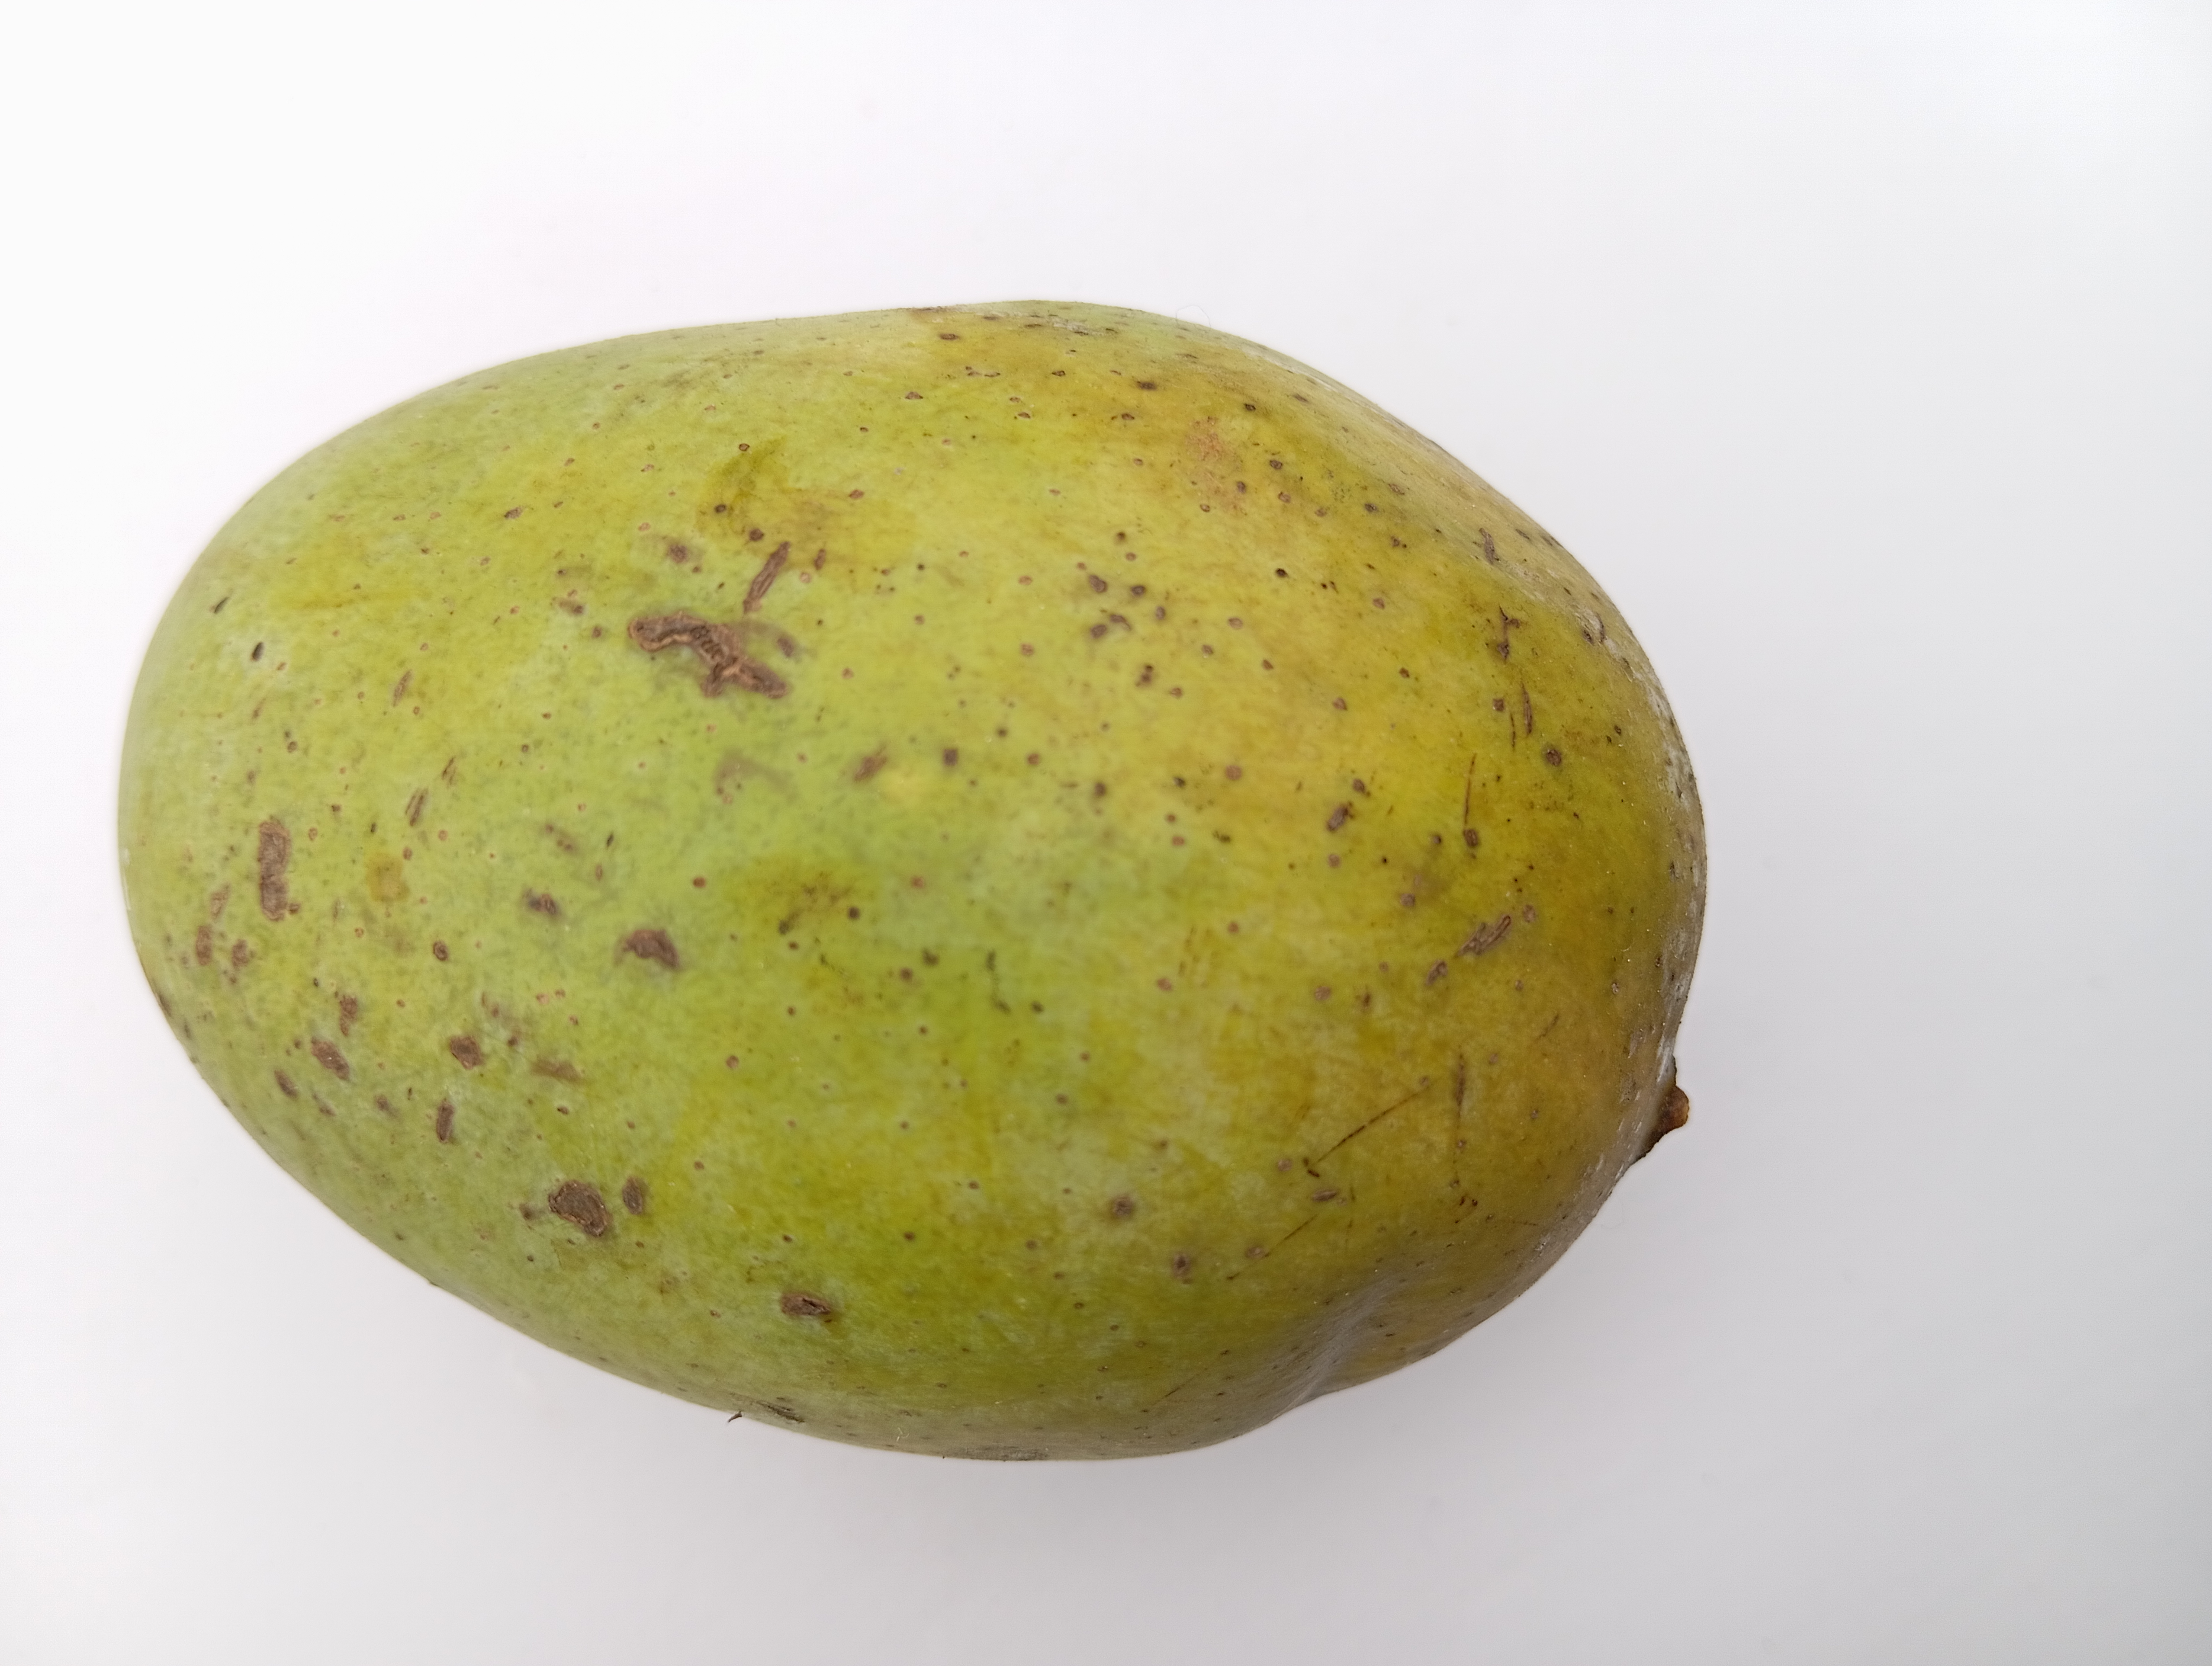
Mango variety: Langra